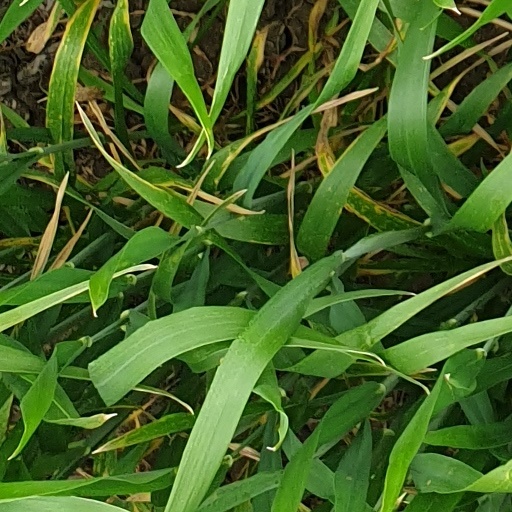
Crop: wheat